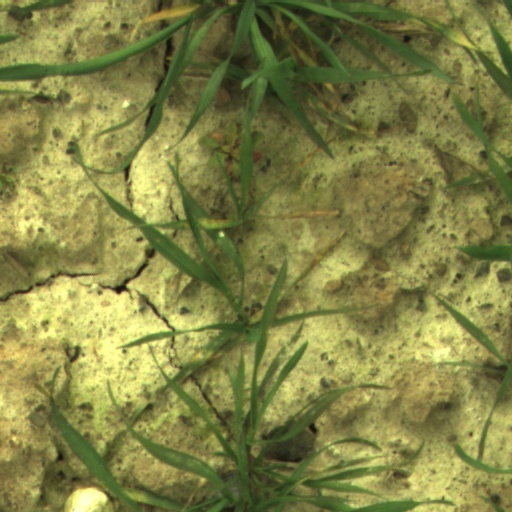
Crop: wheat